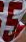
Number: 5